Answer in natural language. How many Sofas are visible in the scene? Choose between the following options: 4, 0, 3, 1 or 2
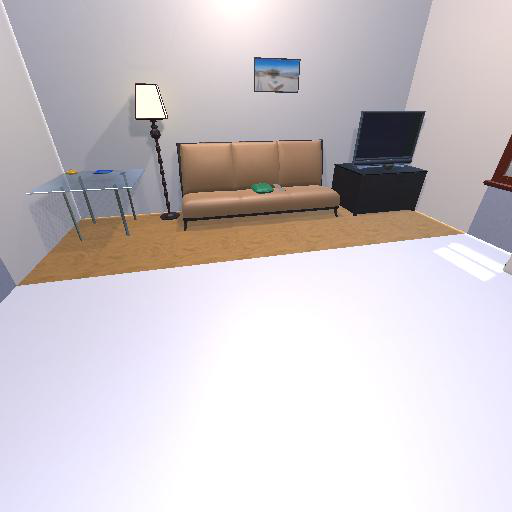
<answer>1</answer>